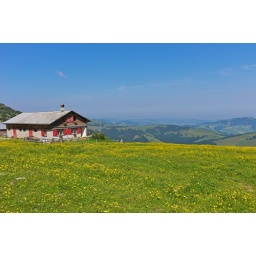
Blue Sky + Green Grass + yellow flowers + small house = &amp;quot;A great photo can not be described in words&amp;quot;